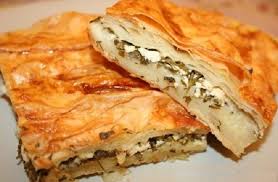
Yemek: borek